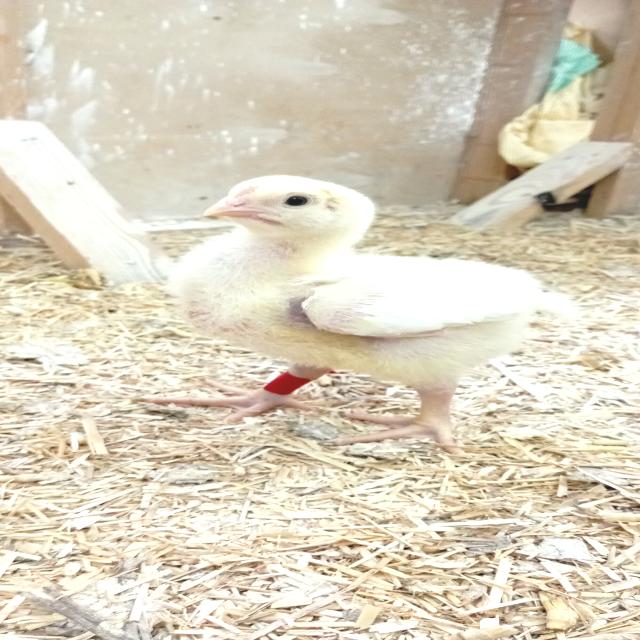
Weight: 403 g